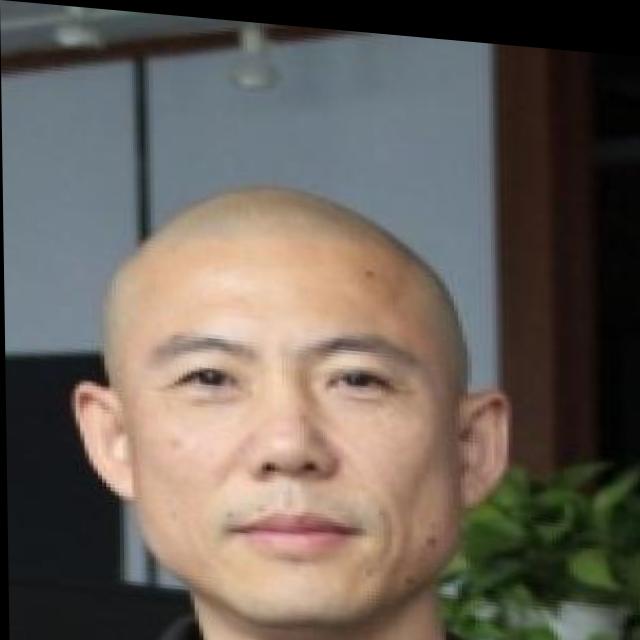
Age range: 45-64